Benevolence (tax)

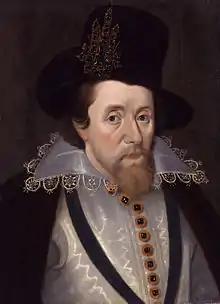
James I (r. 1603–25) revived the practice of benevolences in 1614.

After the relaxation of benevolences in Elizabeth's reign, benevolences were not raised again until near the end of James I's reign. Faced with an unyielding Parliament, James I resurrected the practice in 1614. He had already received large donations from the clergy, notably Archbishop Abbot, indicating his wealthy subjects were ready to support him. Letters were sent out detailing the compassion of those who had voluntarily contributed to the king in absence of parliamentary taxes, and inviting gentlemen to do the same. These were followed, only two months later, by letters urgently describing the defeat of many of England's allies on the Continent, and thus the necessity for contribution to the king's military fund. The benevolence met with protest but ultimately raised around £65,000, owing to the support of these well-off subjects.